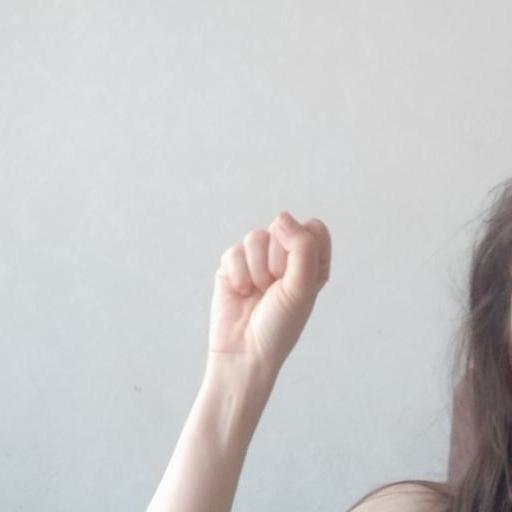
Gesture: fist